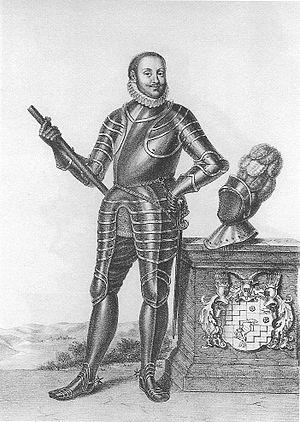
Philippe II de Bade, né le 19 février 1559 à Baden-Baden, décédé le 7 juin 1588 à Baden-Baden, fut margrave de Baden-Baden de 1571 à 1588.